Mesaieed

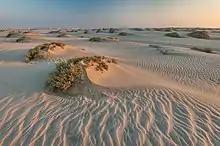
"Soda rosmarinus" growing on small sand dunes in Mesaieed

A new psylla species known as the Mesaieed psylla was discovered in sand dunes near the city. It is a small insect measuring about , presenting as either green or black, and subsists off of plants.